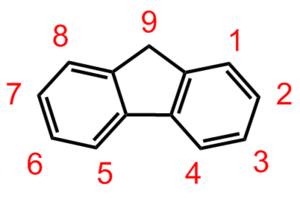
On appelle polyfluorène, abrégé en PFO, un polymère composé d'unités fluorène très étudié pour ses propriétés électroluminescentes. Ces polymères permettent notamment la réalisation de diodes électroluminescentes organiques émettant dans toute la gamme visible.